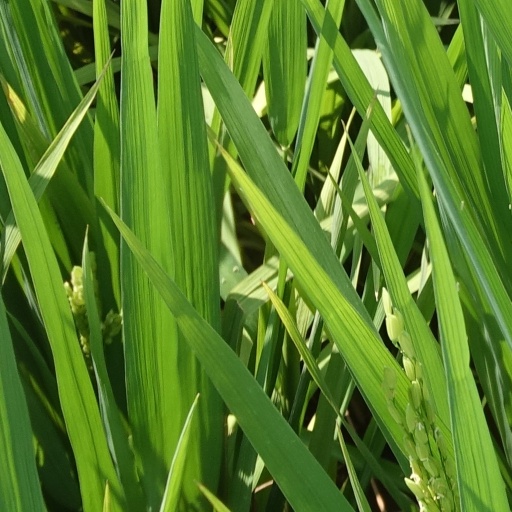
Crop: rice